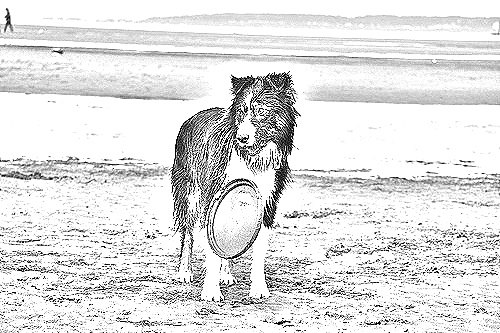
Portrait style: Sketch Portrait